The Philadelphia Story (film)

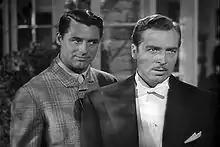
Grant as C.K. Dexter Haven, and John Howard as George Kittredge

Writing for "The New York Times" in 1940, Bosley Crowther wrote that the film "has just about everything that a blue-chip comedy should have—a witty, romantic script derived by Donald Ogden Stewart out of Philip Barry's successful play; the flavor of high-society elegance, in which the patrons invariably luxuriate; and a splendid cast of performers headed by Hepburn, Stewart, and Grant. If it doesn't play out this year and well along into next, they should turn the Music Hall into a shooting gallery ... Metro and Director George Cukor have graciously made it apparent, in the words of a character, that one of 'the prettiest sights in this pretty world is the privileged classes enjoying their privileges'. And so, in this instance, will you, too."